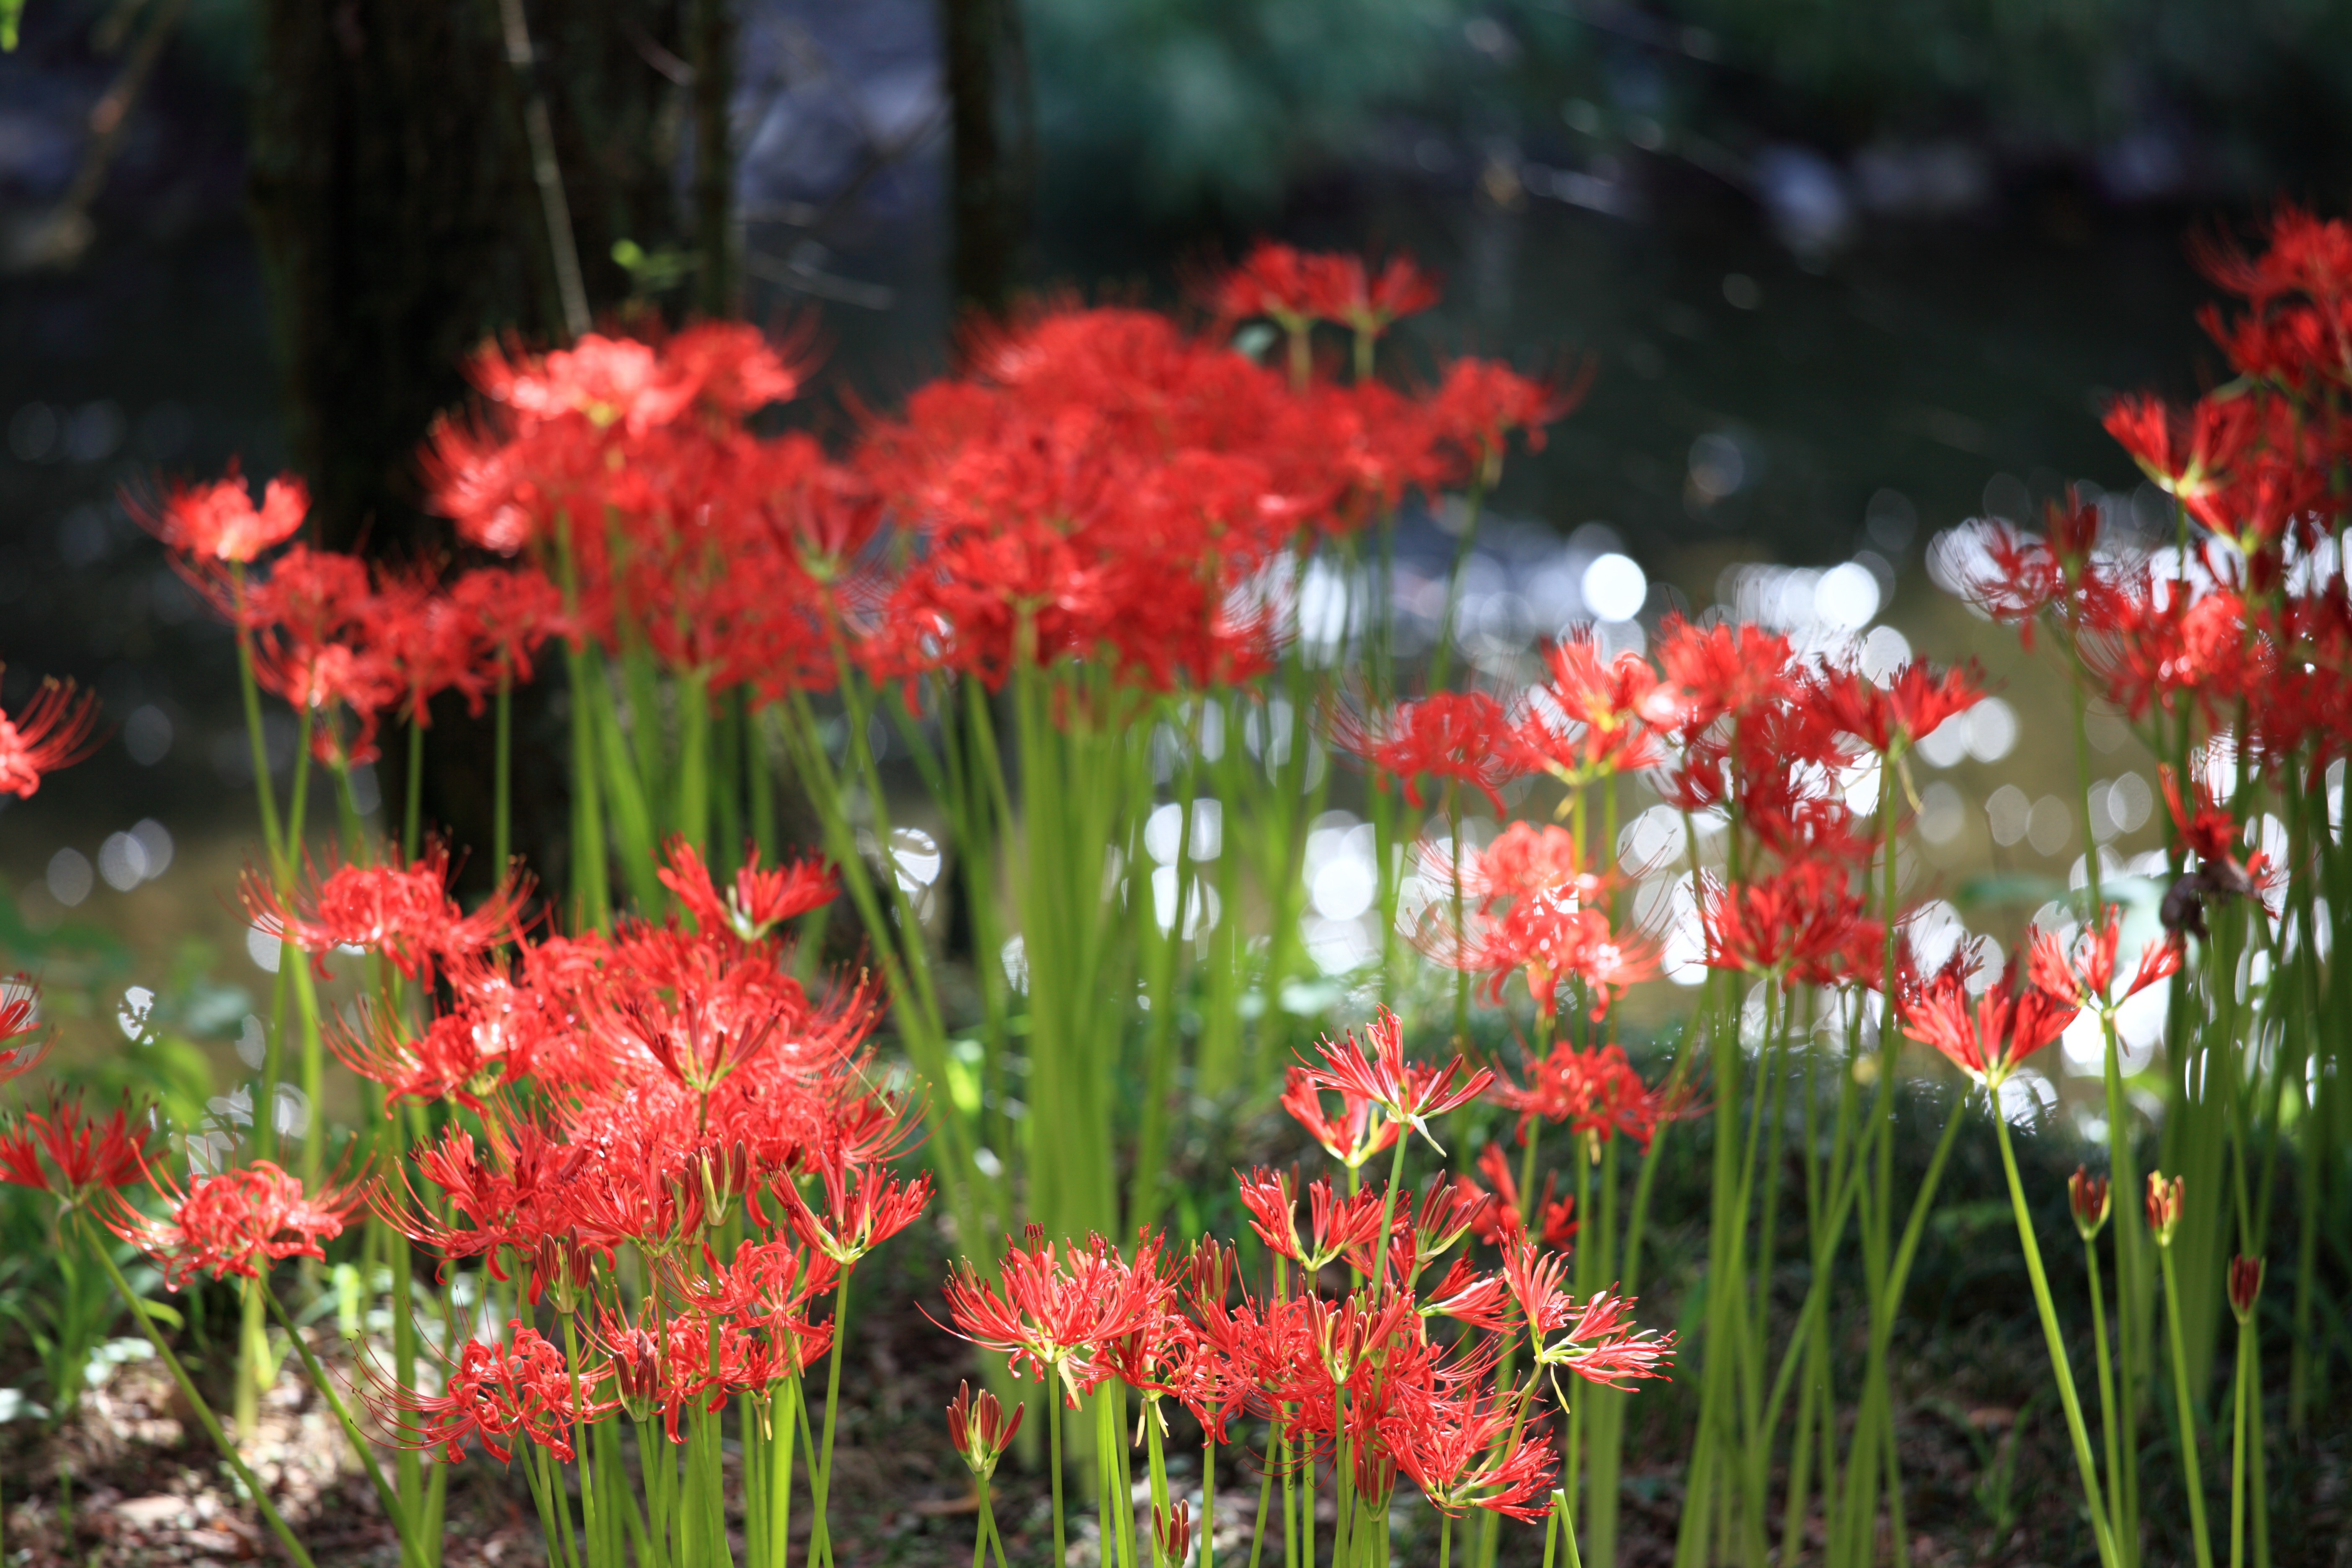
nature, grass, blossom, plant, meadow, prairie, leaf, flower, high, red, autumn, botany, garden, flora, wildflower, cool image, 5d, hires, radiata, markii, hi, res, resolution, saitama, lycoris, redspiderlily, hidaka, kinchakuda, gladiolus, flowering plant, annual plant, grass family, land plant, castilleja